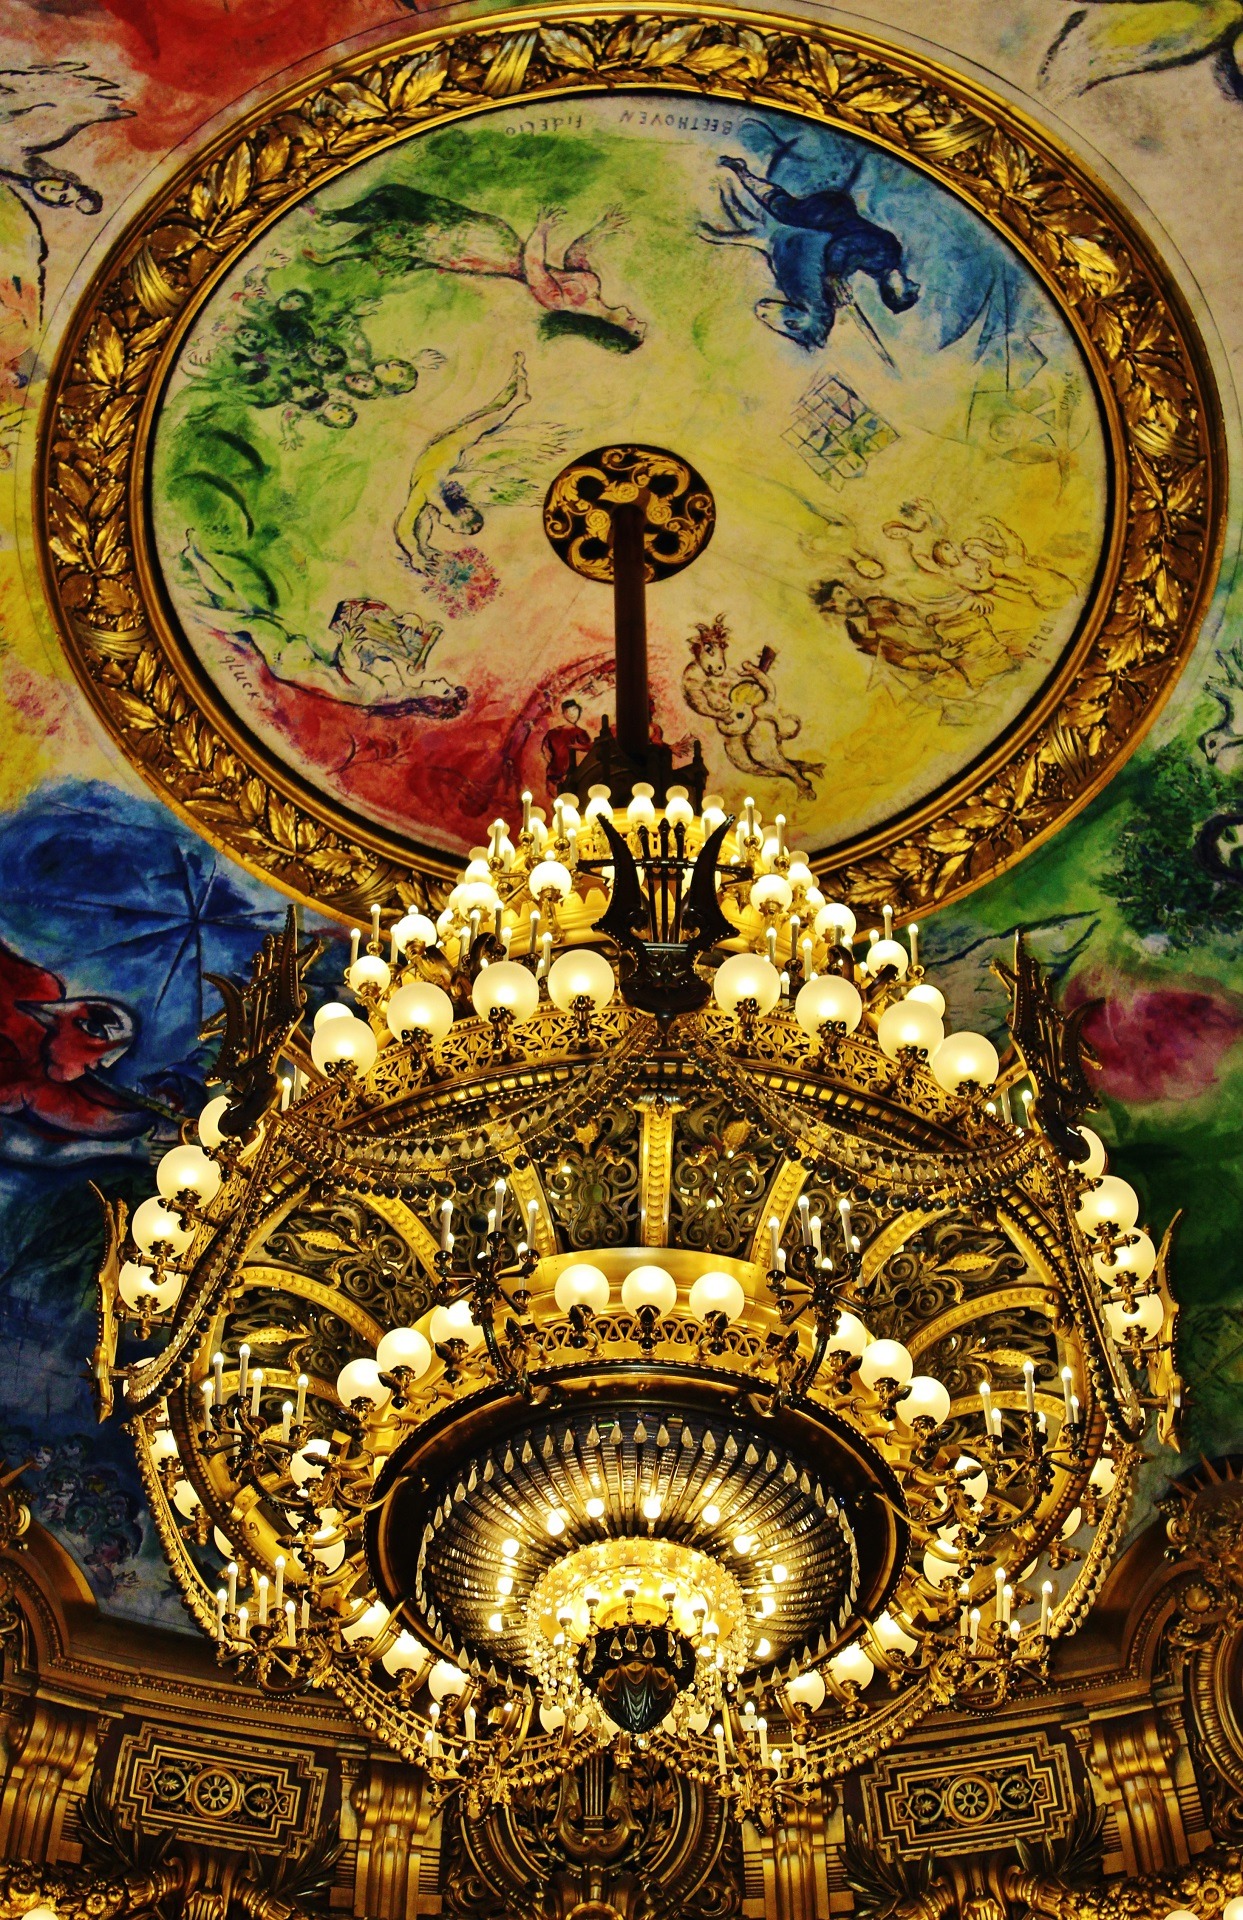
paris, france, opera, theatre, garnier, mythology, gautama buddha, ancient history, chagall